Komagawa Station

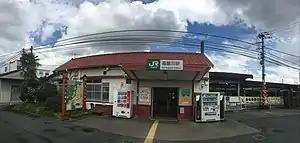
Komagawa Station entrance in September 2020

is a junction passenger railway station located in the city of Hidaka, Saitama, Japan, operated by the East Japan Railway Company (JR East).